Trams in Portugal

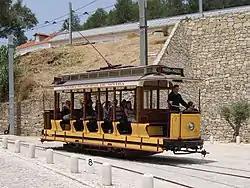
Sintra open tram 7

The tramway network in the city of Porto is operated by Sociedade de Transportes Colectivos do Porto (STCP).